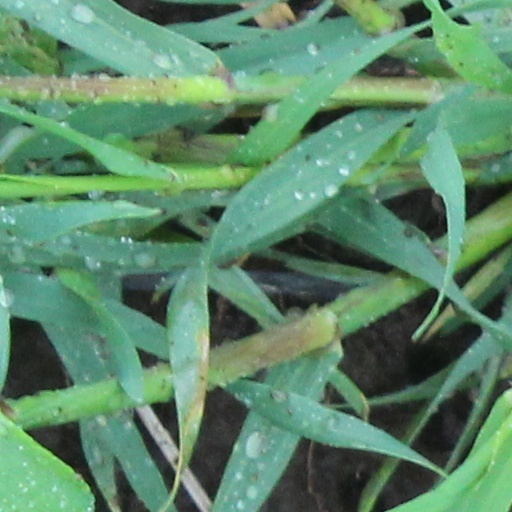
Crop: wheat